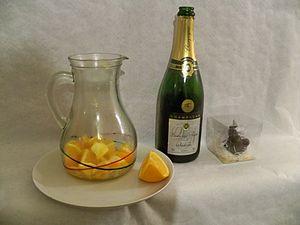
ingrédients de Marquisette, apéritif ardéchois
L'aromatisation du vin est un procédé très ancien, qui remonte à l'Antiquité. Il s'agit soit d'améliorer un vin de qualité médiocre, soit de créer une boisson apéritive. Actuellement, les vins aromatisés titrent entre 16 % et 21 % d'alcool, et sont obtenus à partir de substances principalement amères ou aromatiques, selon des recettes qui sont spécifiques à chaque maison productrice. Entrent aussi dans cette catégorie des productions locales, artisanales ou ménagères, où le vin est servi après y avoir fait macérer, plus ou moins longtemps, des agrumes ou des petits fruits rouges.